Postal codes in Greece

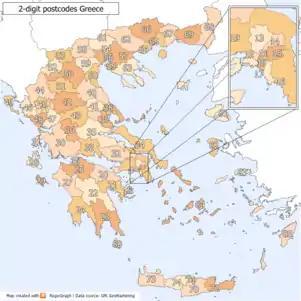
2-digit postcode areas Greece (defined through the first two postcode digits)

The Greek postal code system is administered by ELTA (Ελληνικά Ταχυδρομεία, Hellenic Post). Each city street or rural region has a unique five-digit number, its 'postal code' (ΤΚ). The first three digits identify the city, municipality or prefecture. In major cities, the final two digits identify specific post offices.